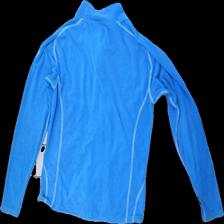
View: back
Type: Sweater
Category: Ladies
Brand: Not in the list
Brand text on label: Stromberg
Colors: Blue, White
Material: 100% Polyester
Pattern: Embroidered
Cut: Tight
Price range: <50
Recommended usage: Recycle
Description: blue zip up sweater